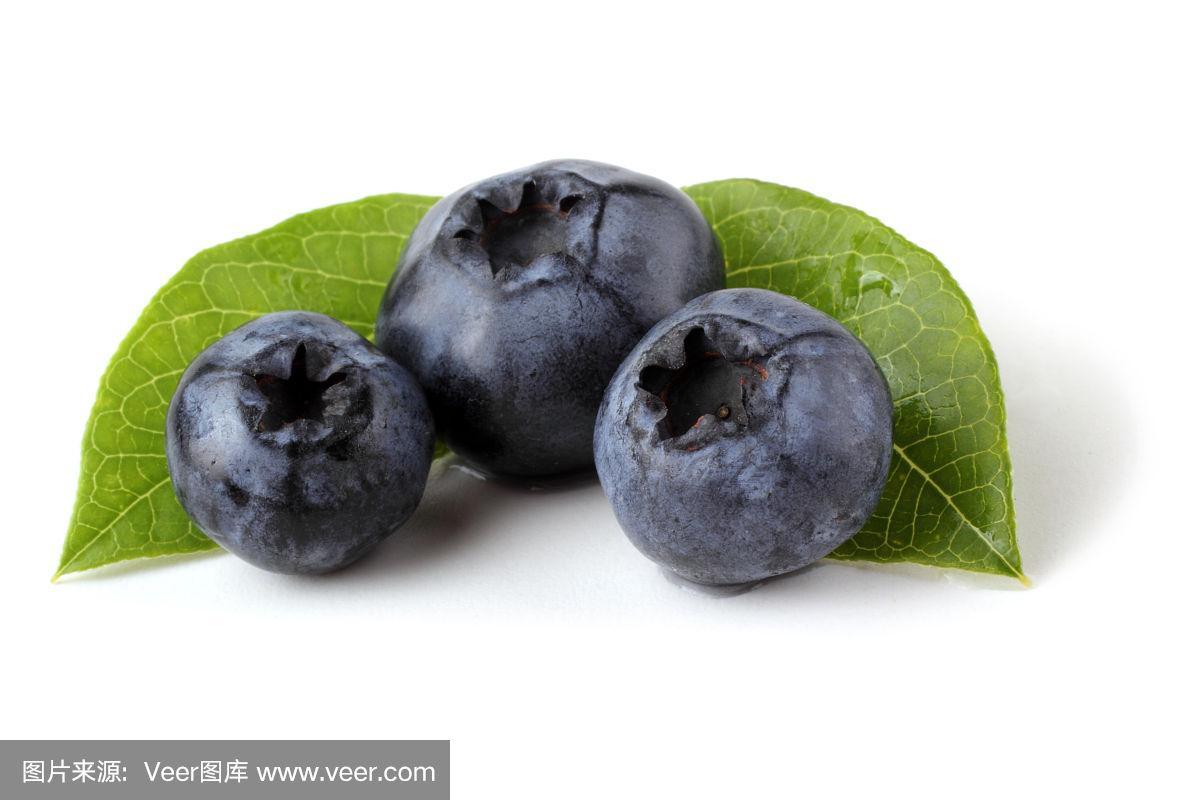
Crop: blueberry
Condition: healthy